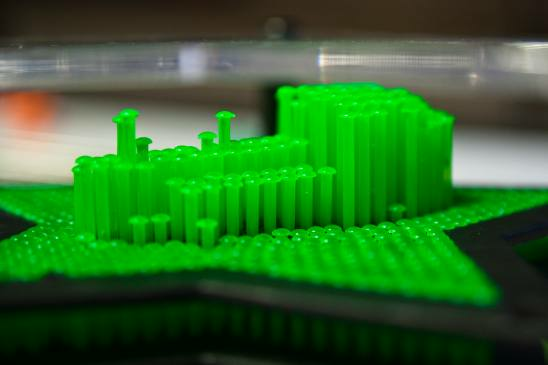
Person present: No